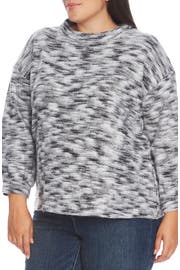
shade of grey and a cloud like texture add casual cool to this pullover sweater knit from a cotton kissed yarn blend and styled with graceful balloon sleeve